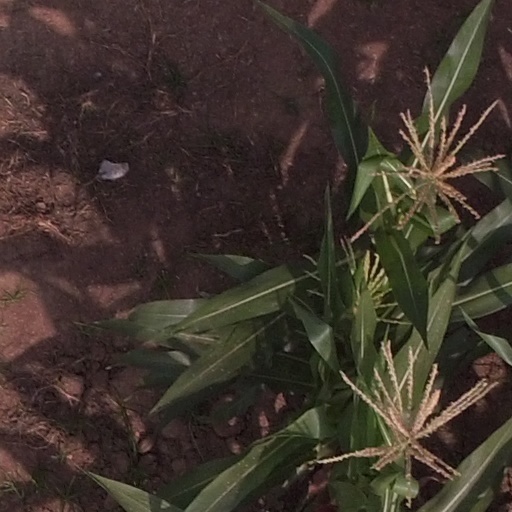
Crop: maize; corn